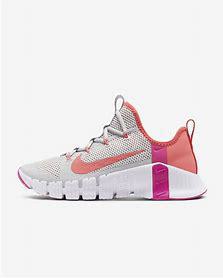
Brand: Nike
Model: Free Metcon 5